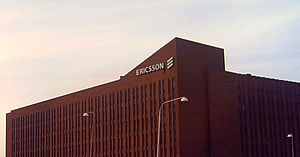
Ericsson
Ericssons hovedkvarter i Stockholm
Ericsson er en svensk international telekommunikationsvirksomhed. Ericsson blev grundlagt i 1876 af Lars Magnus Ericsson. I nyere tid er IKT-løsninger støt blevet en større del af Ericssons produktportefølje, senest med opkøbet af Microsoft Media Room i 2012, og både konceptuelt og praktisk arbejder Ericsson med at skabe forbindelser i det moderne netværkssamfund.